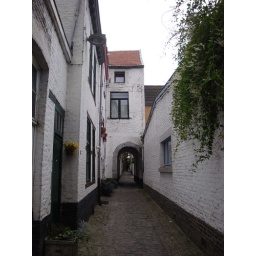
white houses in the alley